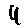
Label: 4